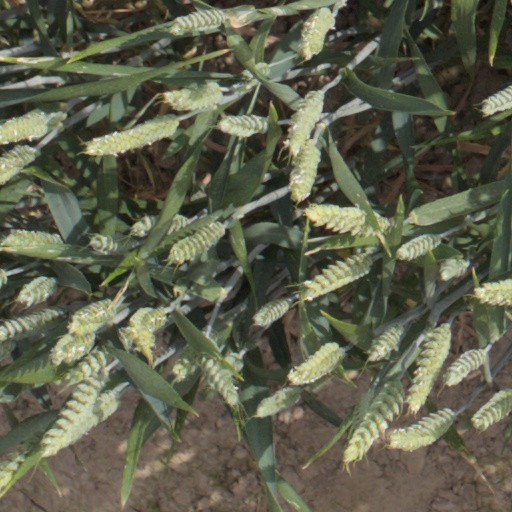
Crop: wheat